Manchester Law Library

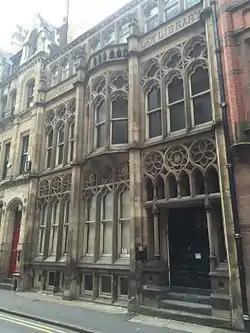
The oldest provincial law library in England

The former Manchester Law Library at 14 Kennedy Street in Manchester, England, is a Grade II* listed building in the Venetian Gothic style. The building is notable as having housed the oldest provincial law library in England. Its architect, Thomas Hartas, is little known, and the former law library appears to be his only major building. In 2015 the Manchester Incorporated Law Library Society sold the premises, and moved to new offices on Booth Street.